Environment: real
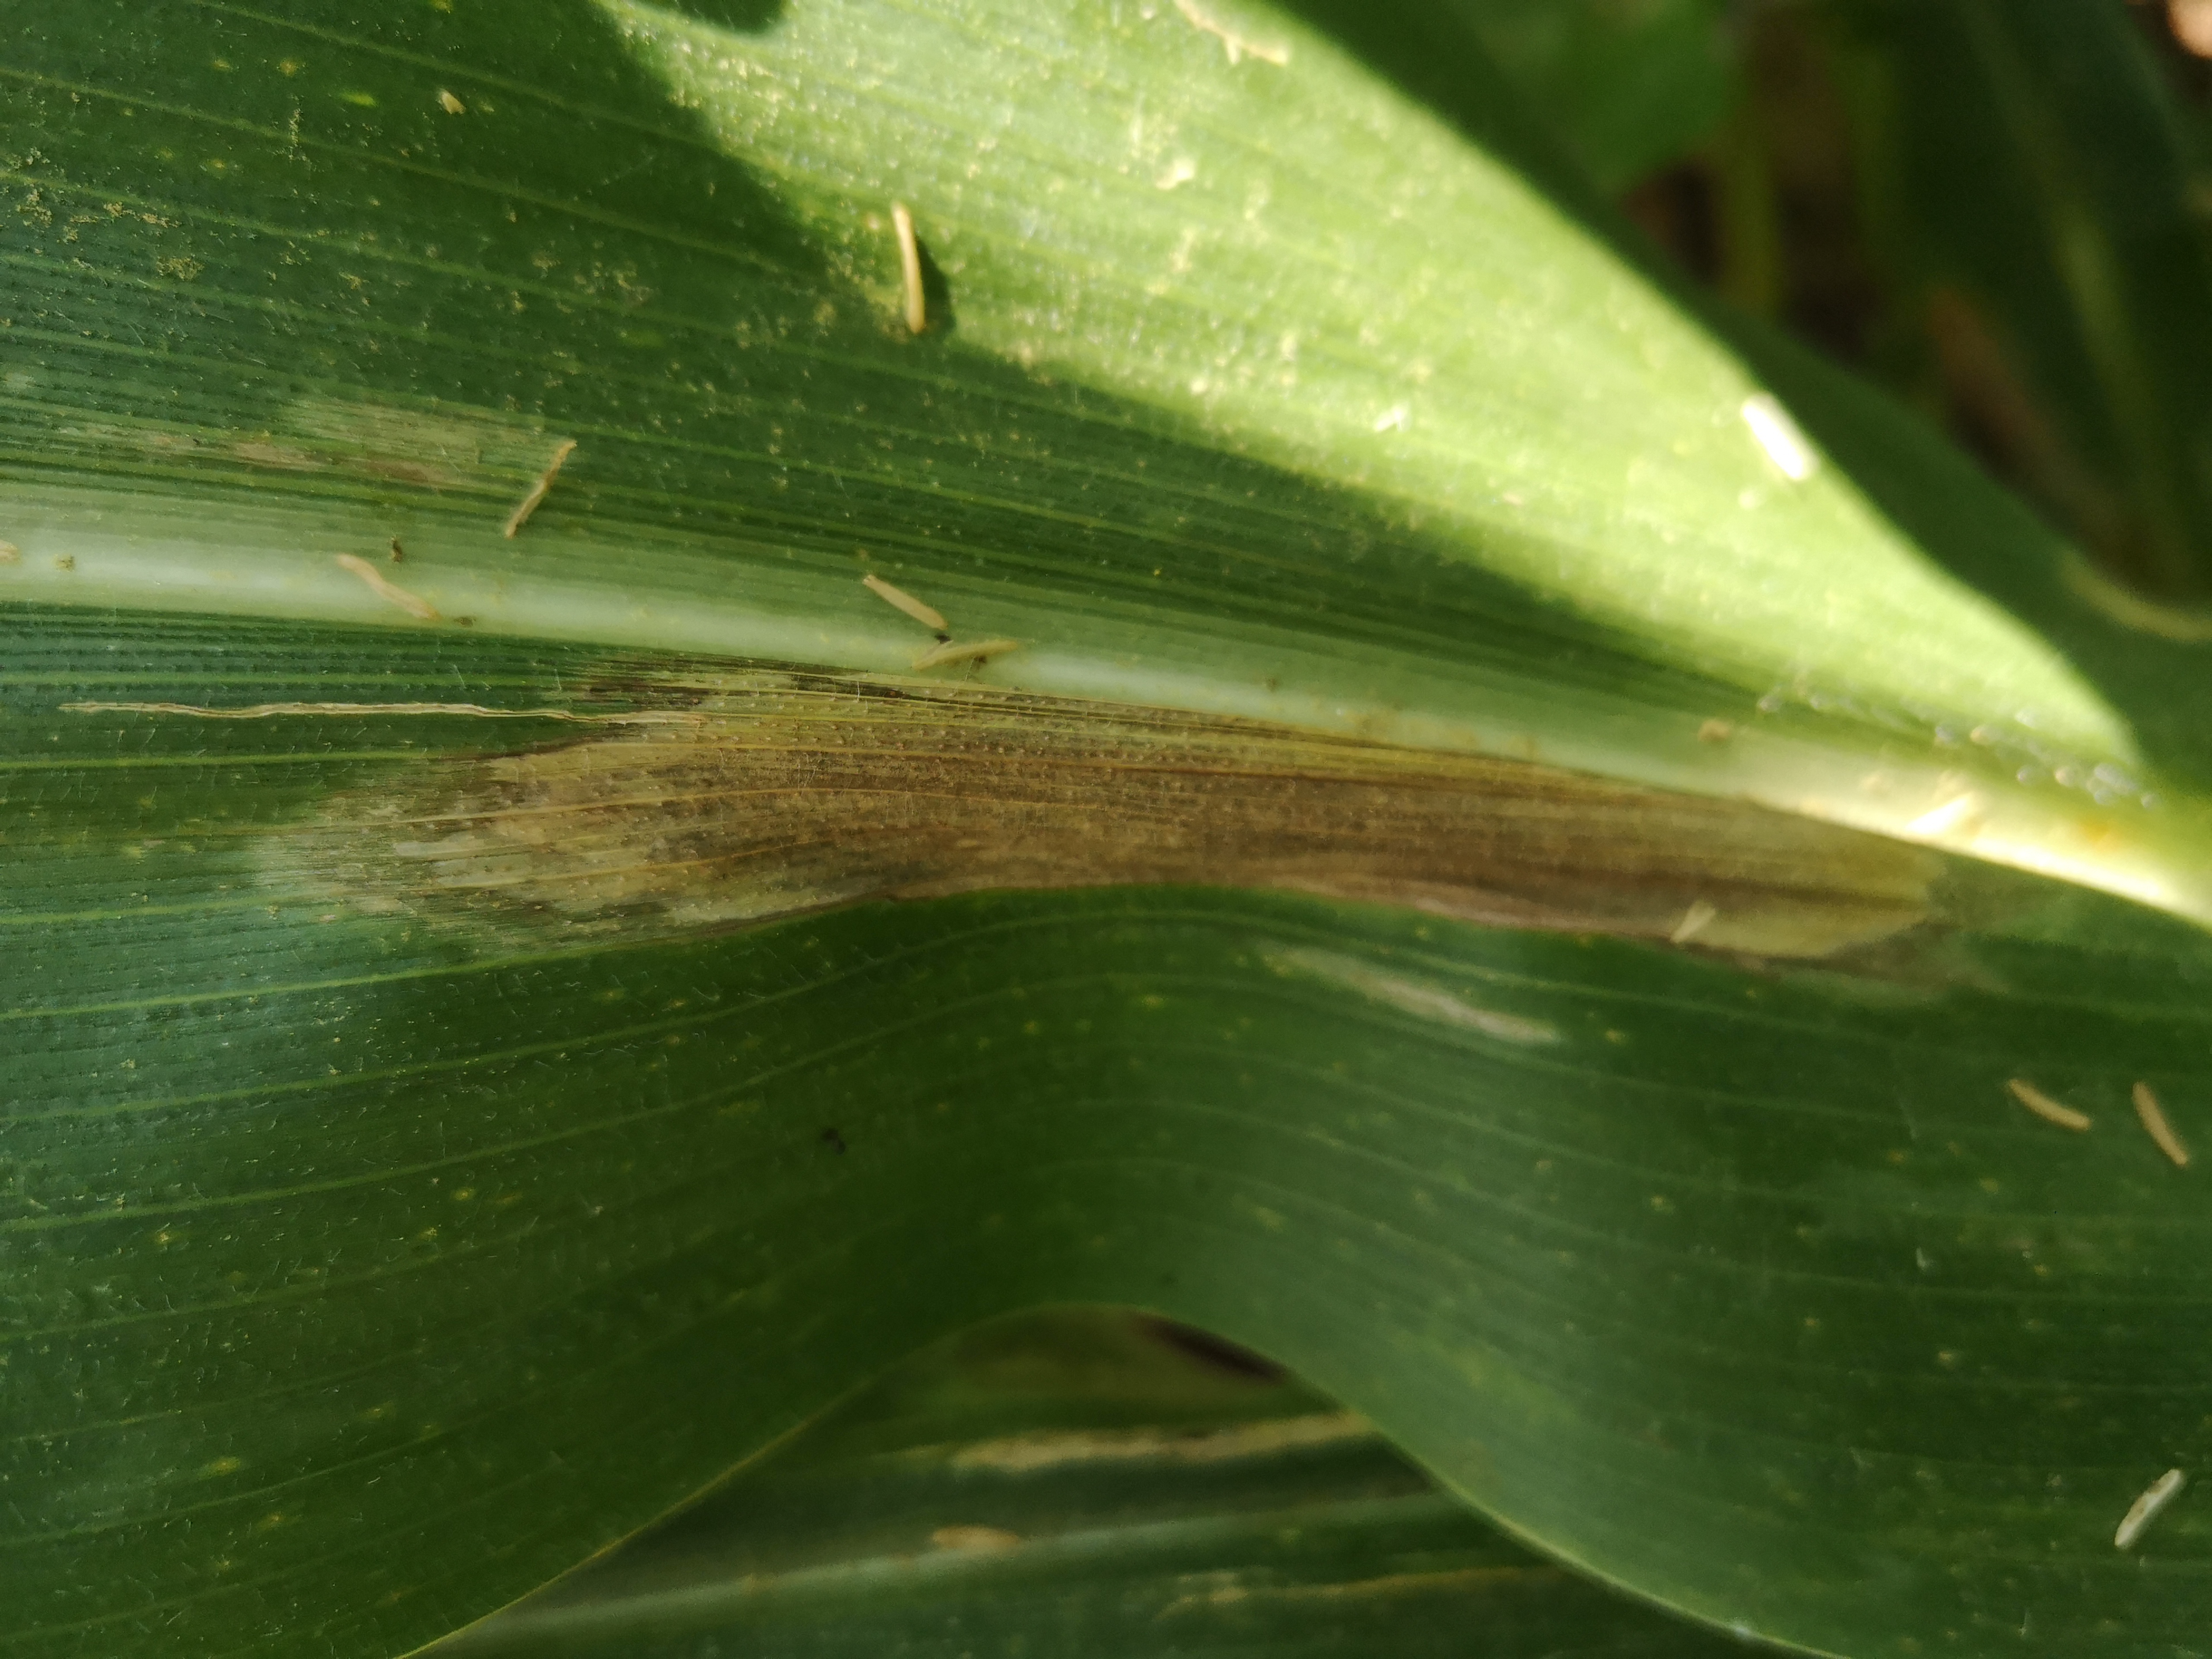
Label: northern_corn_leaf_blight